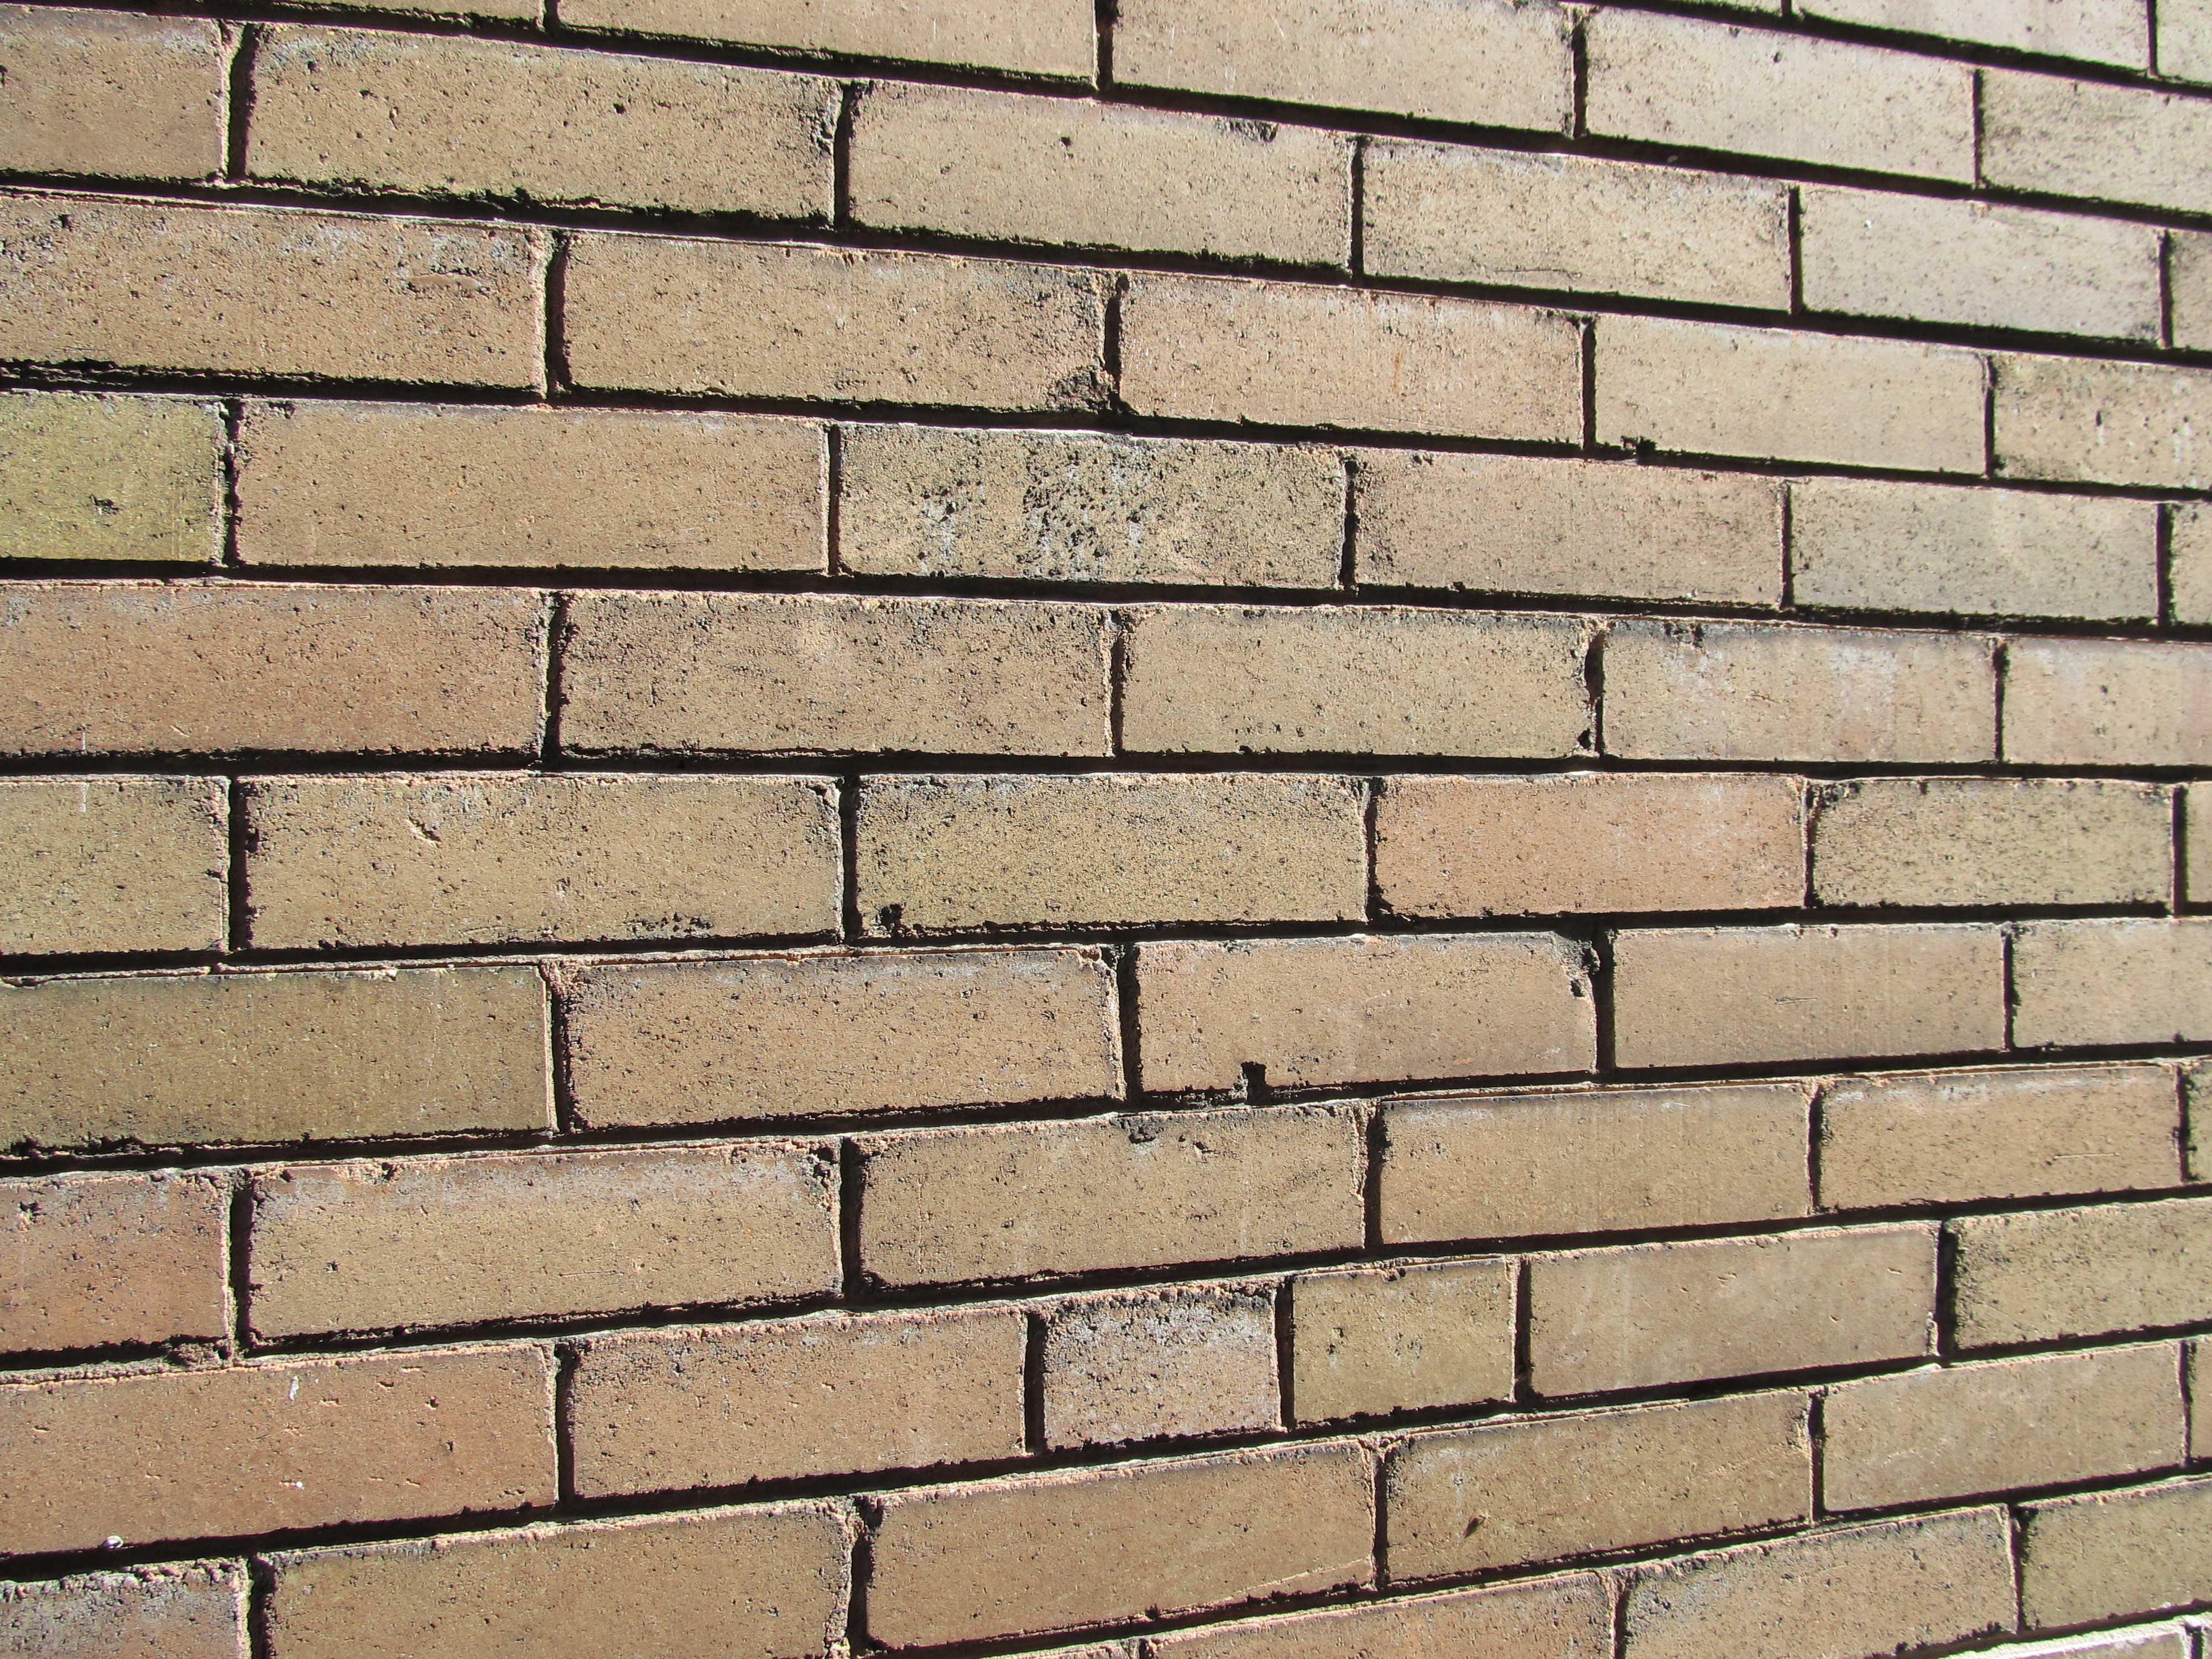
architecture, texture, floor, wall, stone wall, brick, material, brick wall, bricks, brickwall, brickwork, wa, flooring, brick background